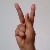
The image shows a hand gesture representing the letter 'K' in Indian Sign Language.